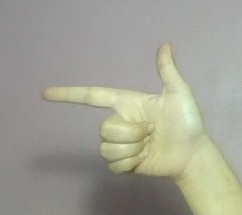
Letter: yaa